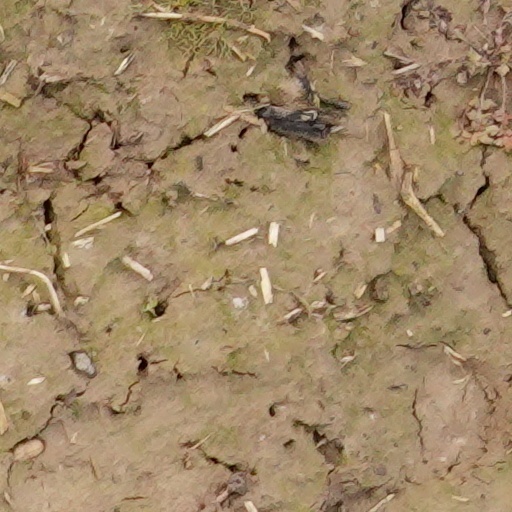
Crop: wheat